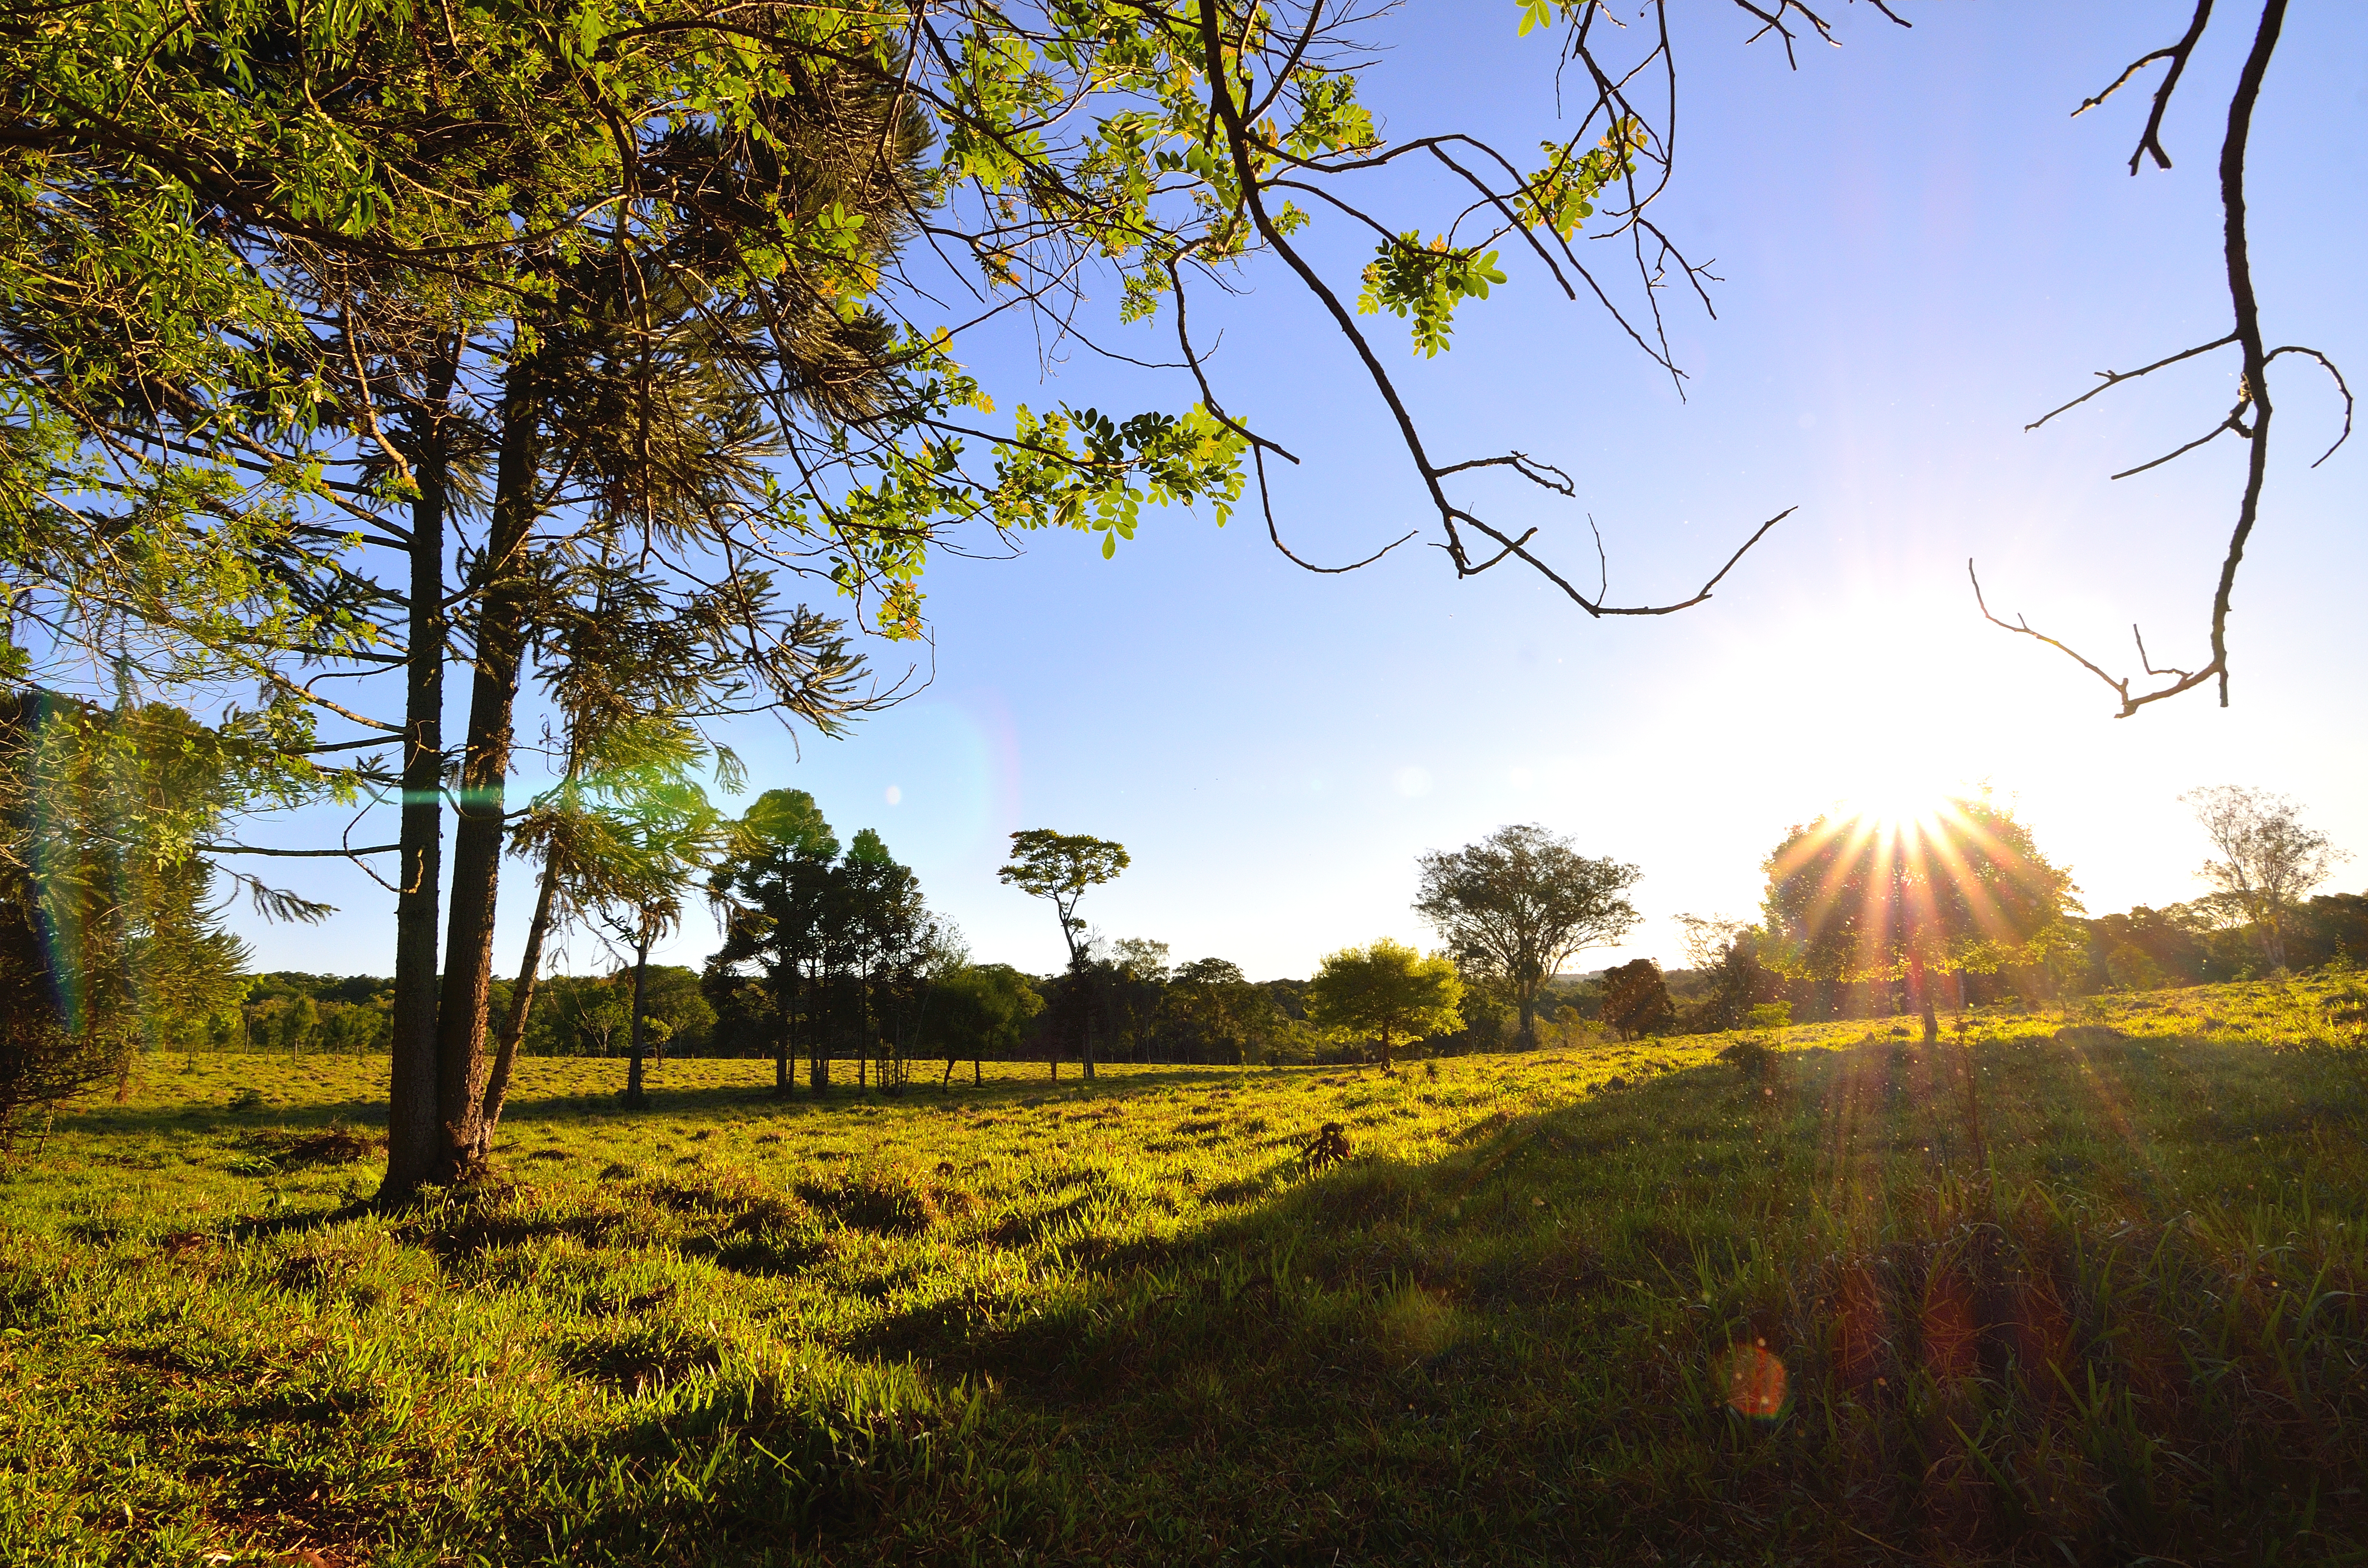
landscape, tree, nature, forest, grass, branch, plant, sunset, field, meadow, prairie, sunlight, morning, leaf, hill, flower, evening, cow, autumn, season, savanna, grassland, pordosol, atardecer, woodland, potrero, vacas, habitat, ecosystem, rural area, natural environment, atmospheric phenomenon, woody plant